Eucalyptus rhodantha

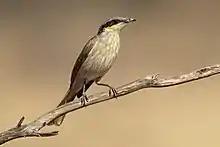
Singing honeyeater

The flowers of "Eucalyptus rhodantha" are pollinated by a host of birds including the white-fronted honeyeater ("Phildonyris albifrons"), singing honeyeater ("Lichenostomus virescens"), brown honeyeater ("Lichmera indistincta"), red wattlebird ("Anthochaera carunculata"), yellow-throated miner ("Manorina flavigula") and Australian ringneck ("Barnardius zonarius"). The yellow-throated miner and the singing honeyeater are thought to contribute the most to pollination. The birds do not exclusively forage on "E.rhodantha", as they also are known to feed on other local species including "Banksia ashbyi", "Banksia prionotes", "Calothamnus quadrifidus" and "Grevillea eriostachya". The number and behaviour of birds varies between seasons and the birds fly long distances between different flowers. The larger honeyeaters are especially well-suited to pollination as they are able to collect the nectar and pollen easily and deposit it on the stigma efficiency. It is thought that the larger flowers of "E.rhodantha" are indicative of the development of a system of reproduction that encourages pollination by birds which can carry pollen over larger distances instead of insects which have a smaller range.